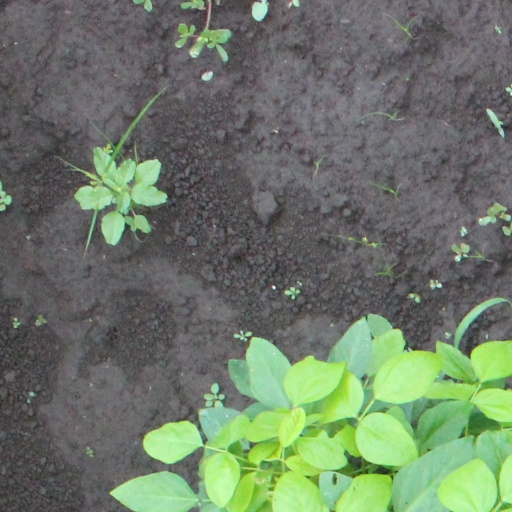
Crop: soybean